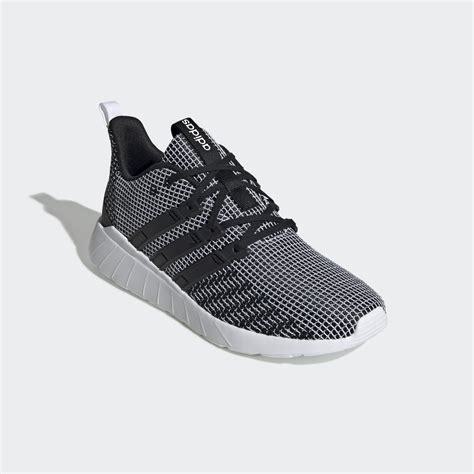
Brand: Adidas
Model: Questar Flow